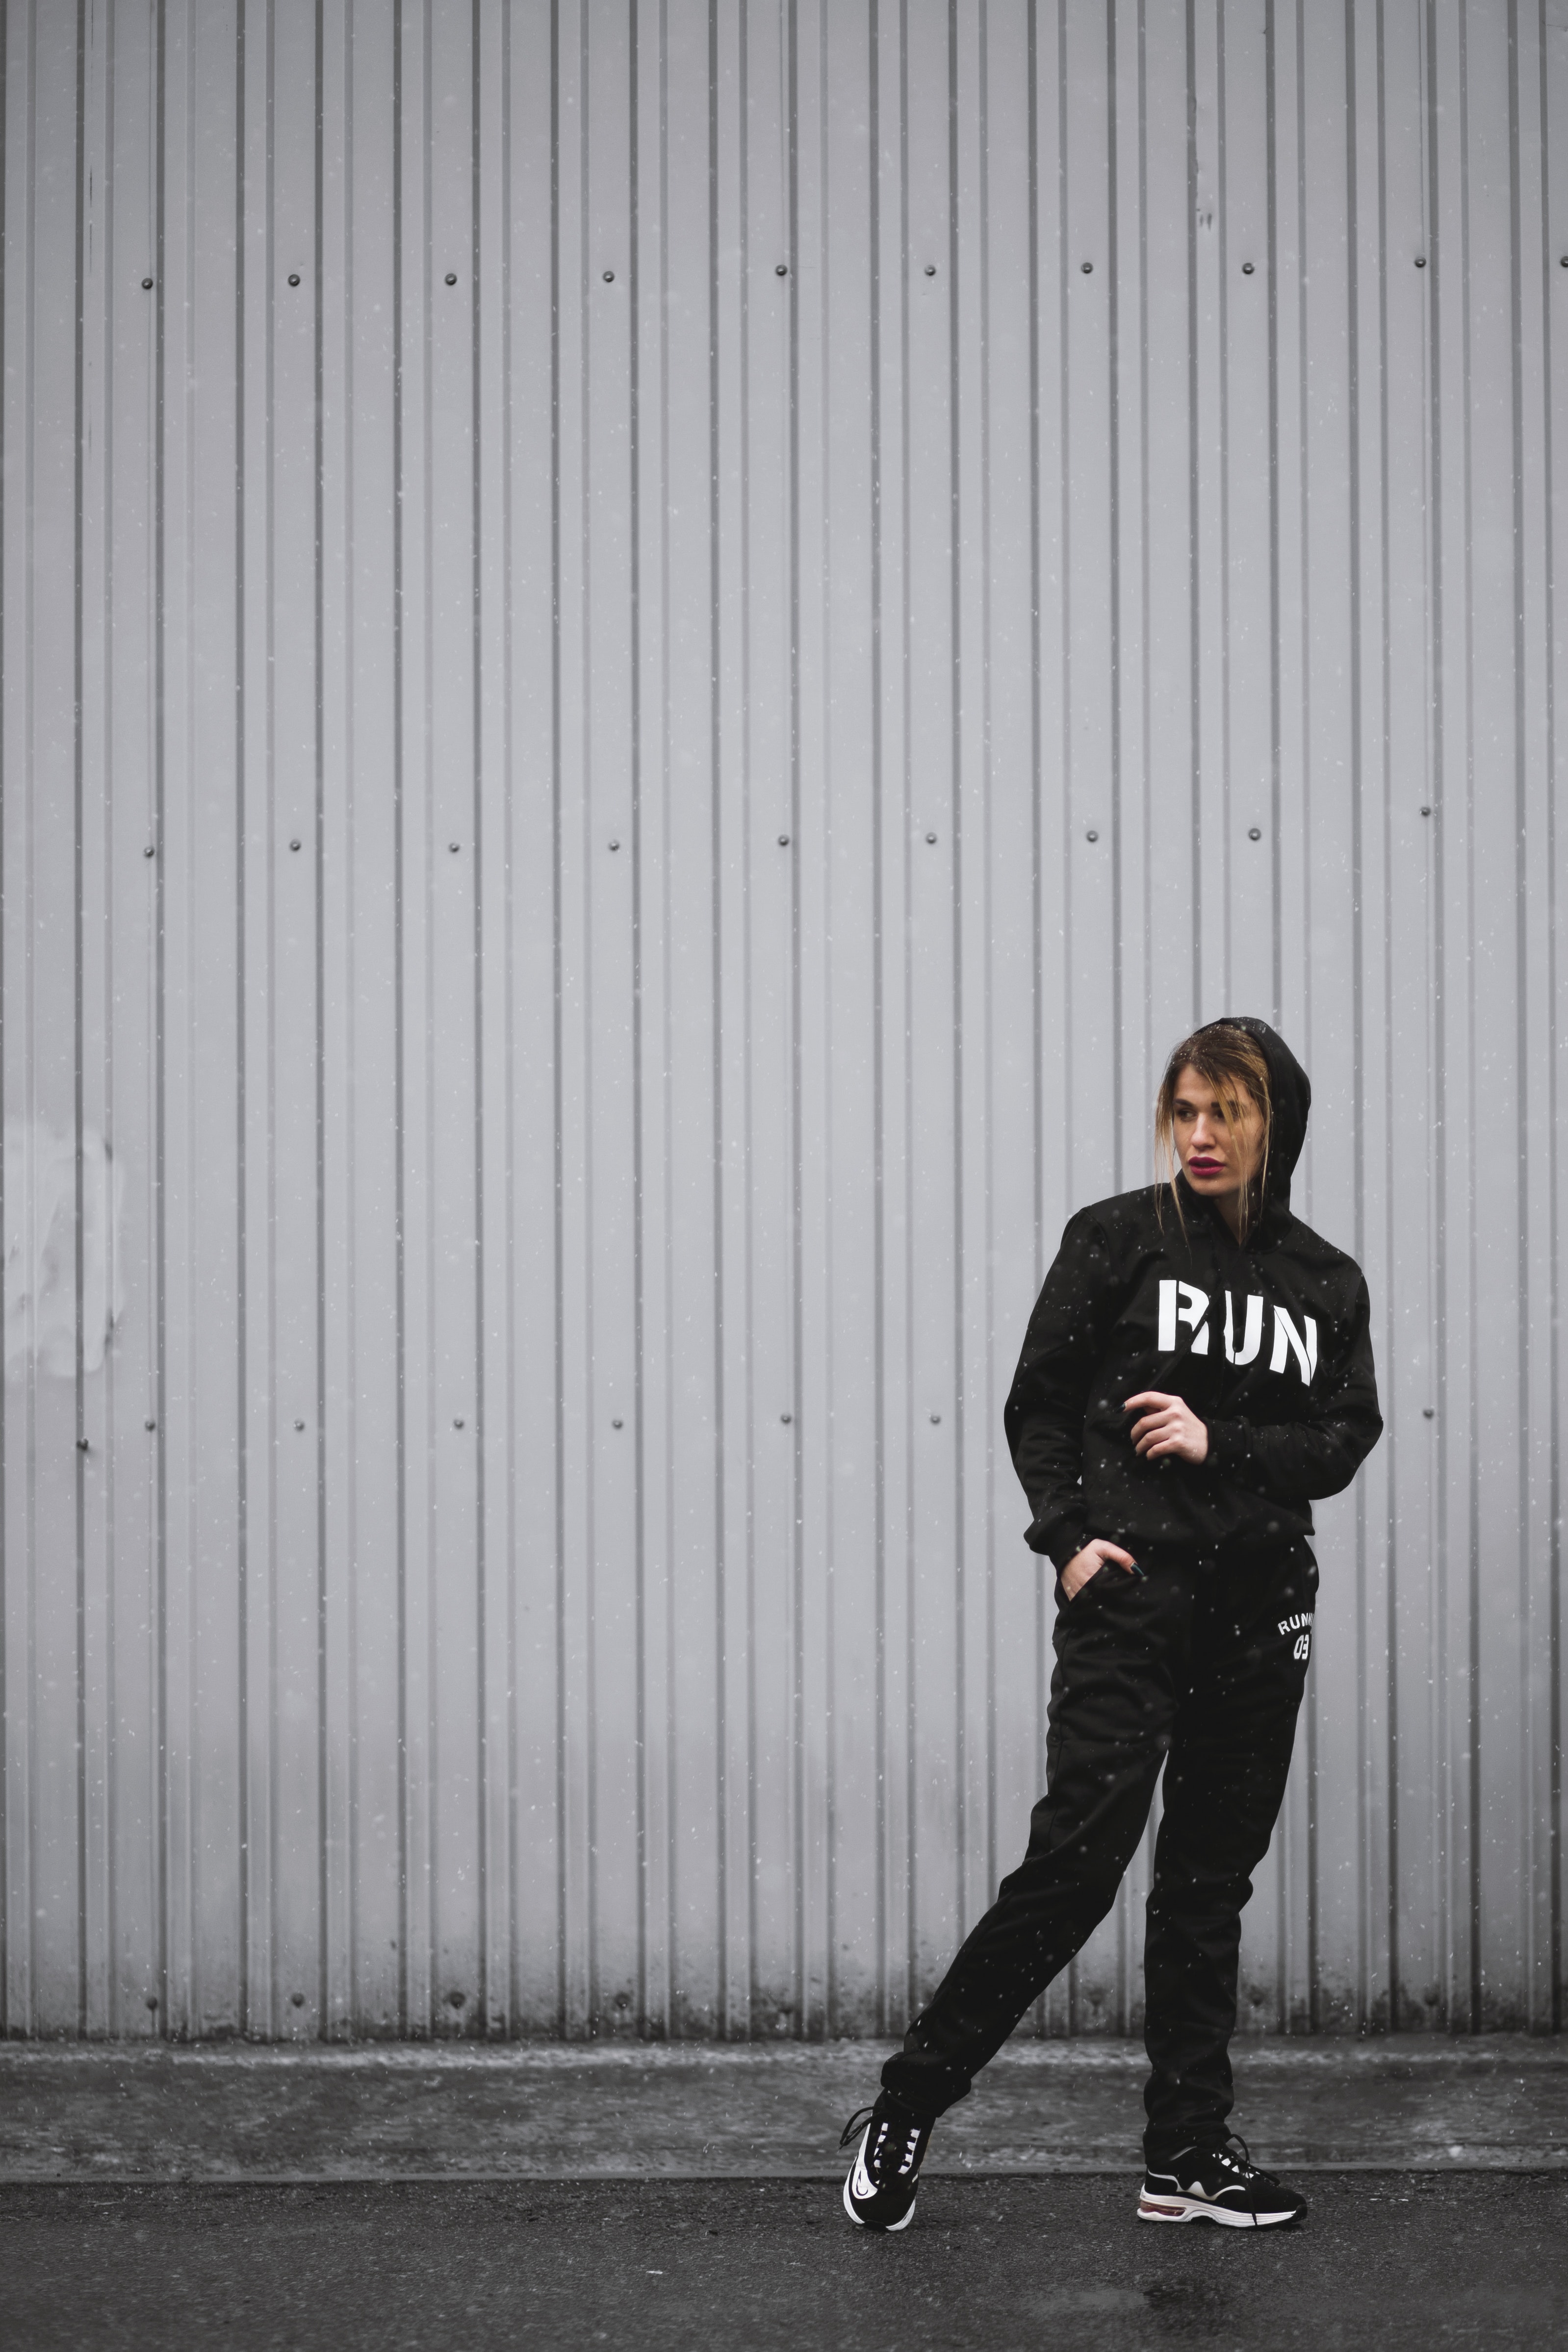
white, black, standing, wall, snapshot, street fashion, line, infrastructure, photography, footwear, street, outerwear, architecture, shoe, road, winter, jacket, style, jeans